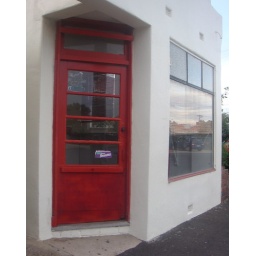
formerly abandoned milk bar near our house that just reopened as a lolly store! station st, coburg